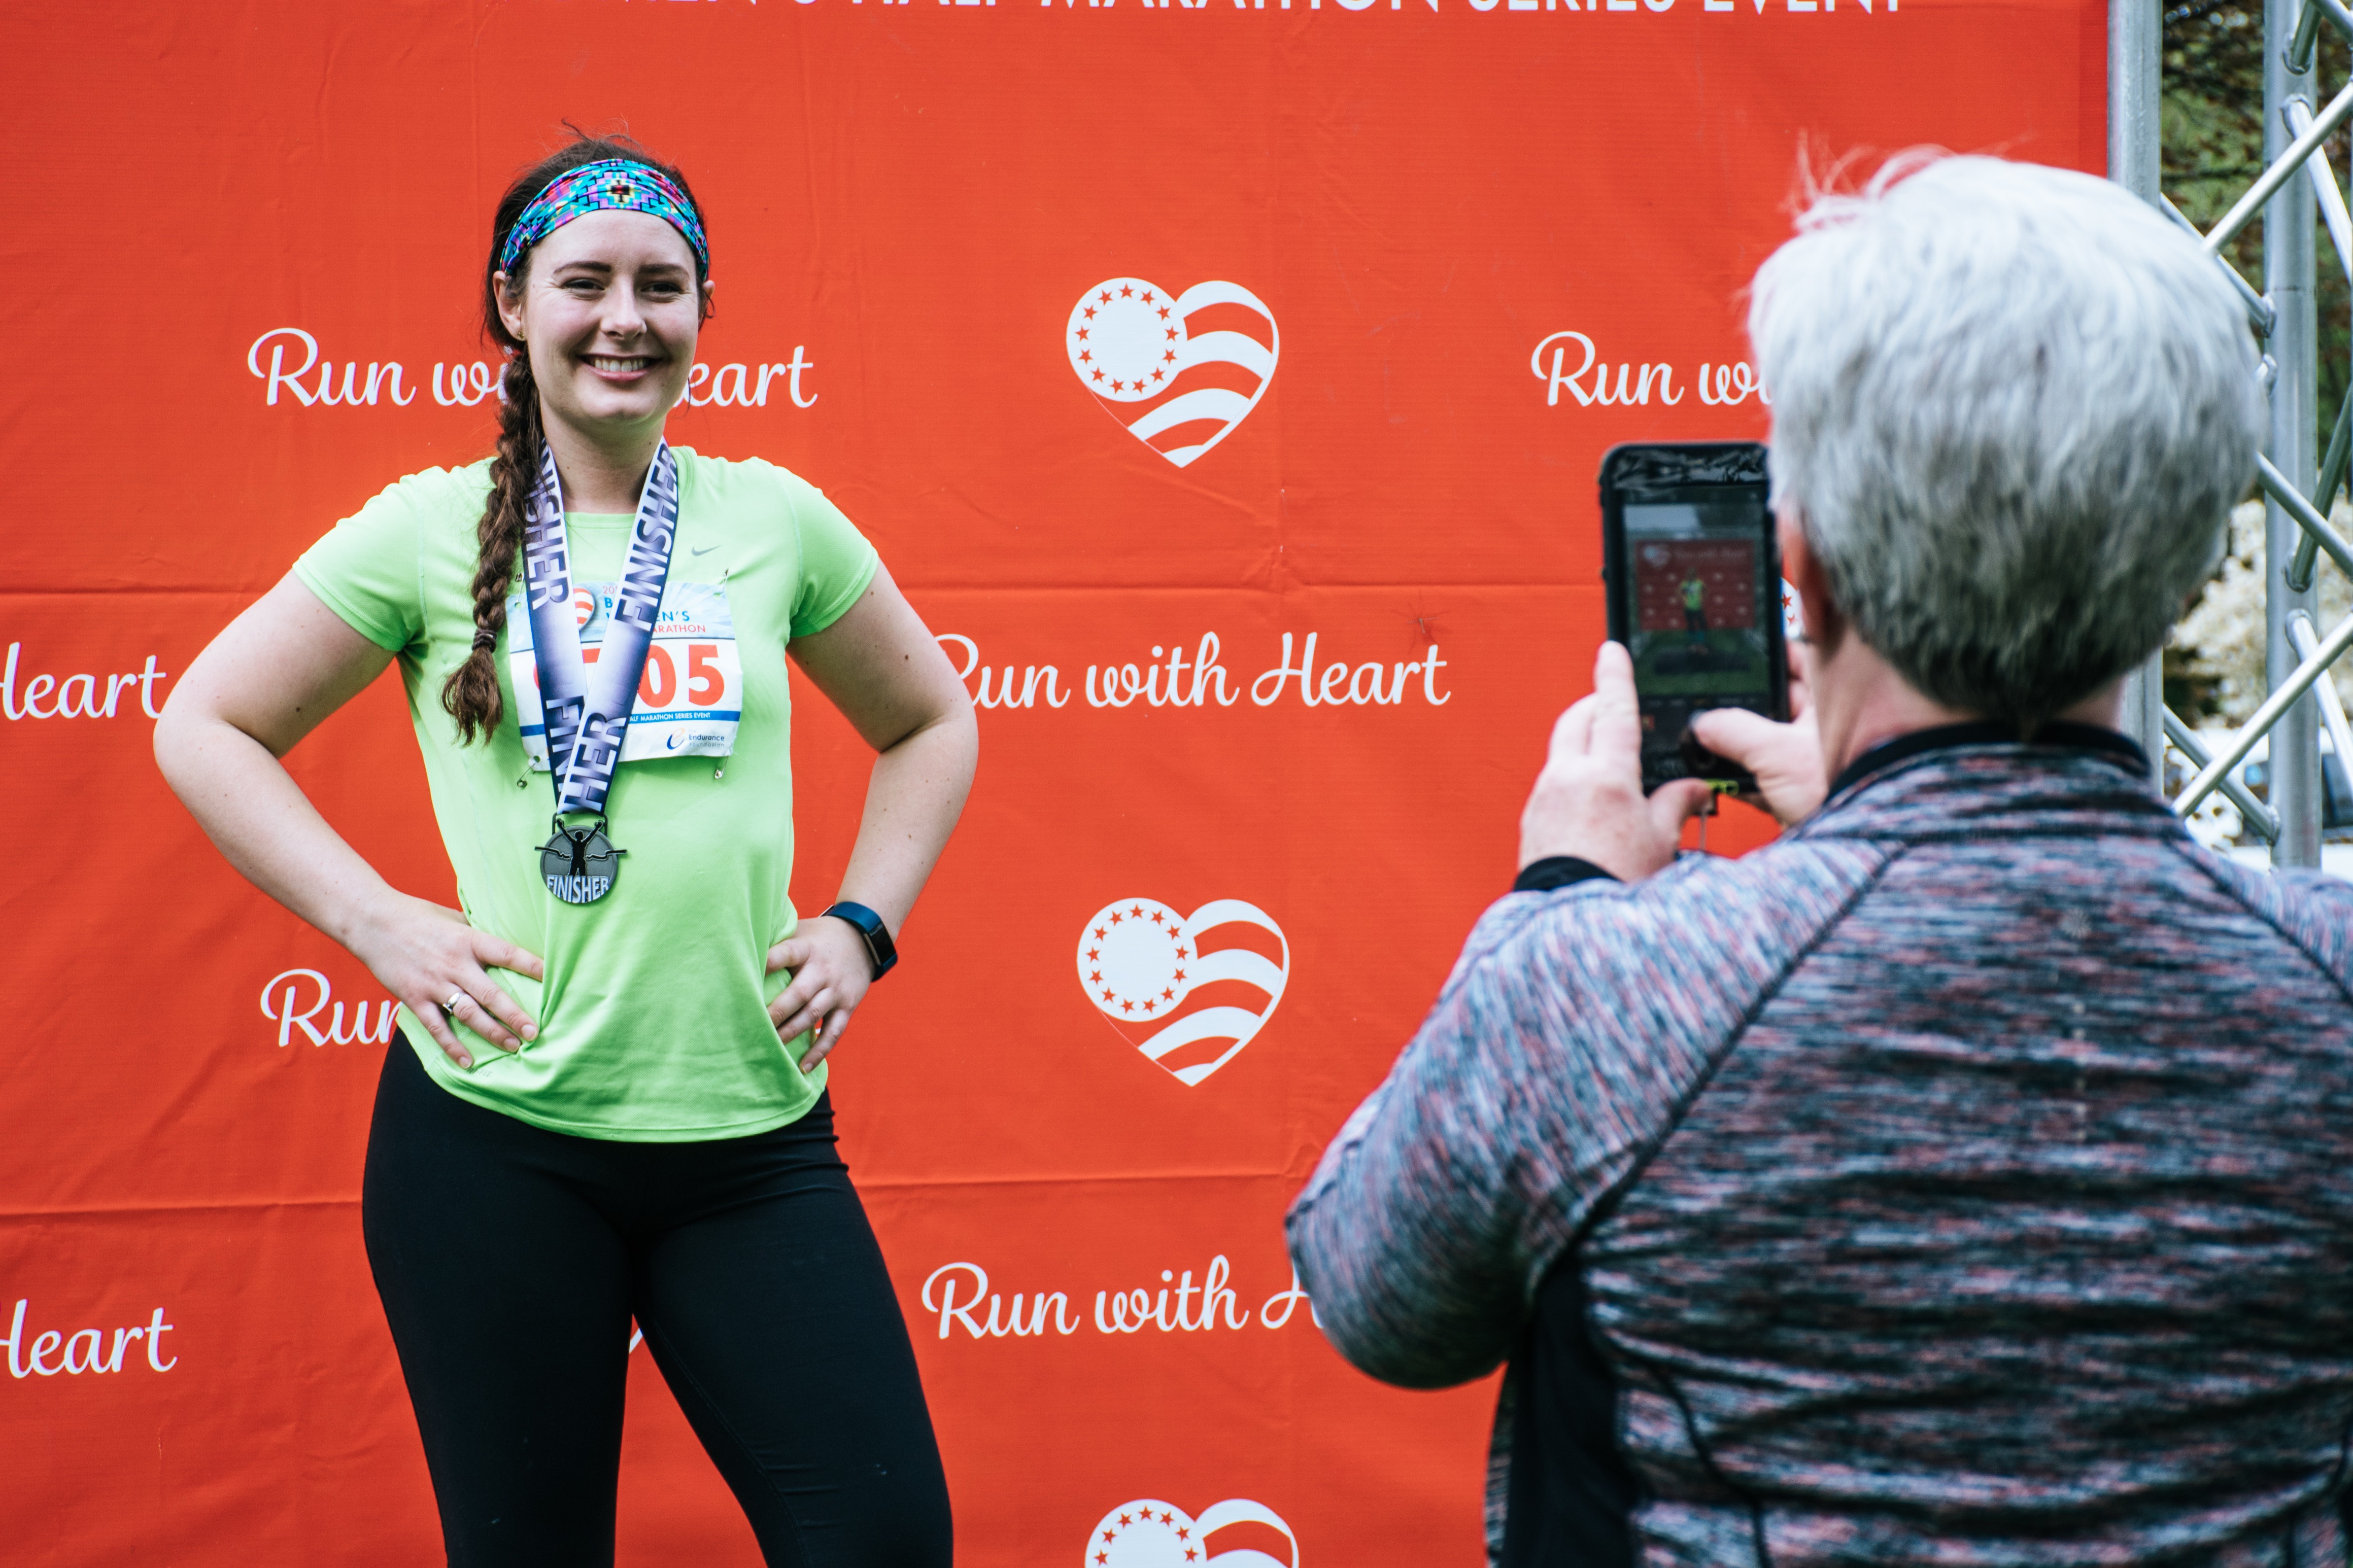
green, endurance sports, world, recreation, advertising, triathlon